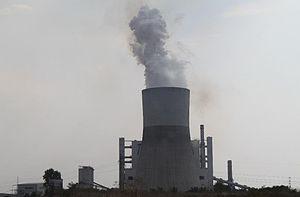
Maritsa Iztok est un bassin minier de lignite. Trois centrales thermiques y utilisent ce combustible. Le tout est situé dans l'obchtina de Galabovo, dans l'oblast de Stara Zagora en Bulgarie.